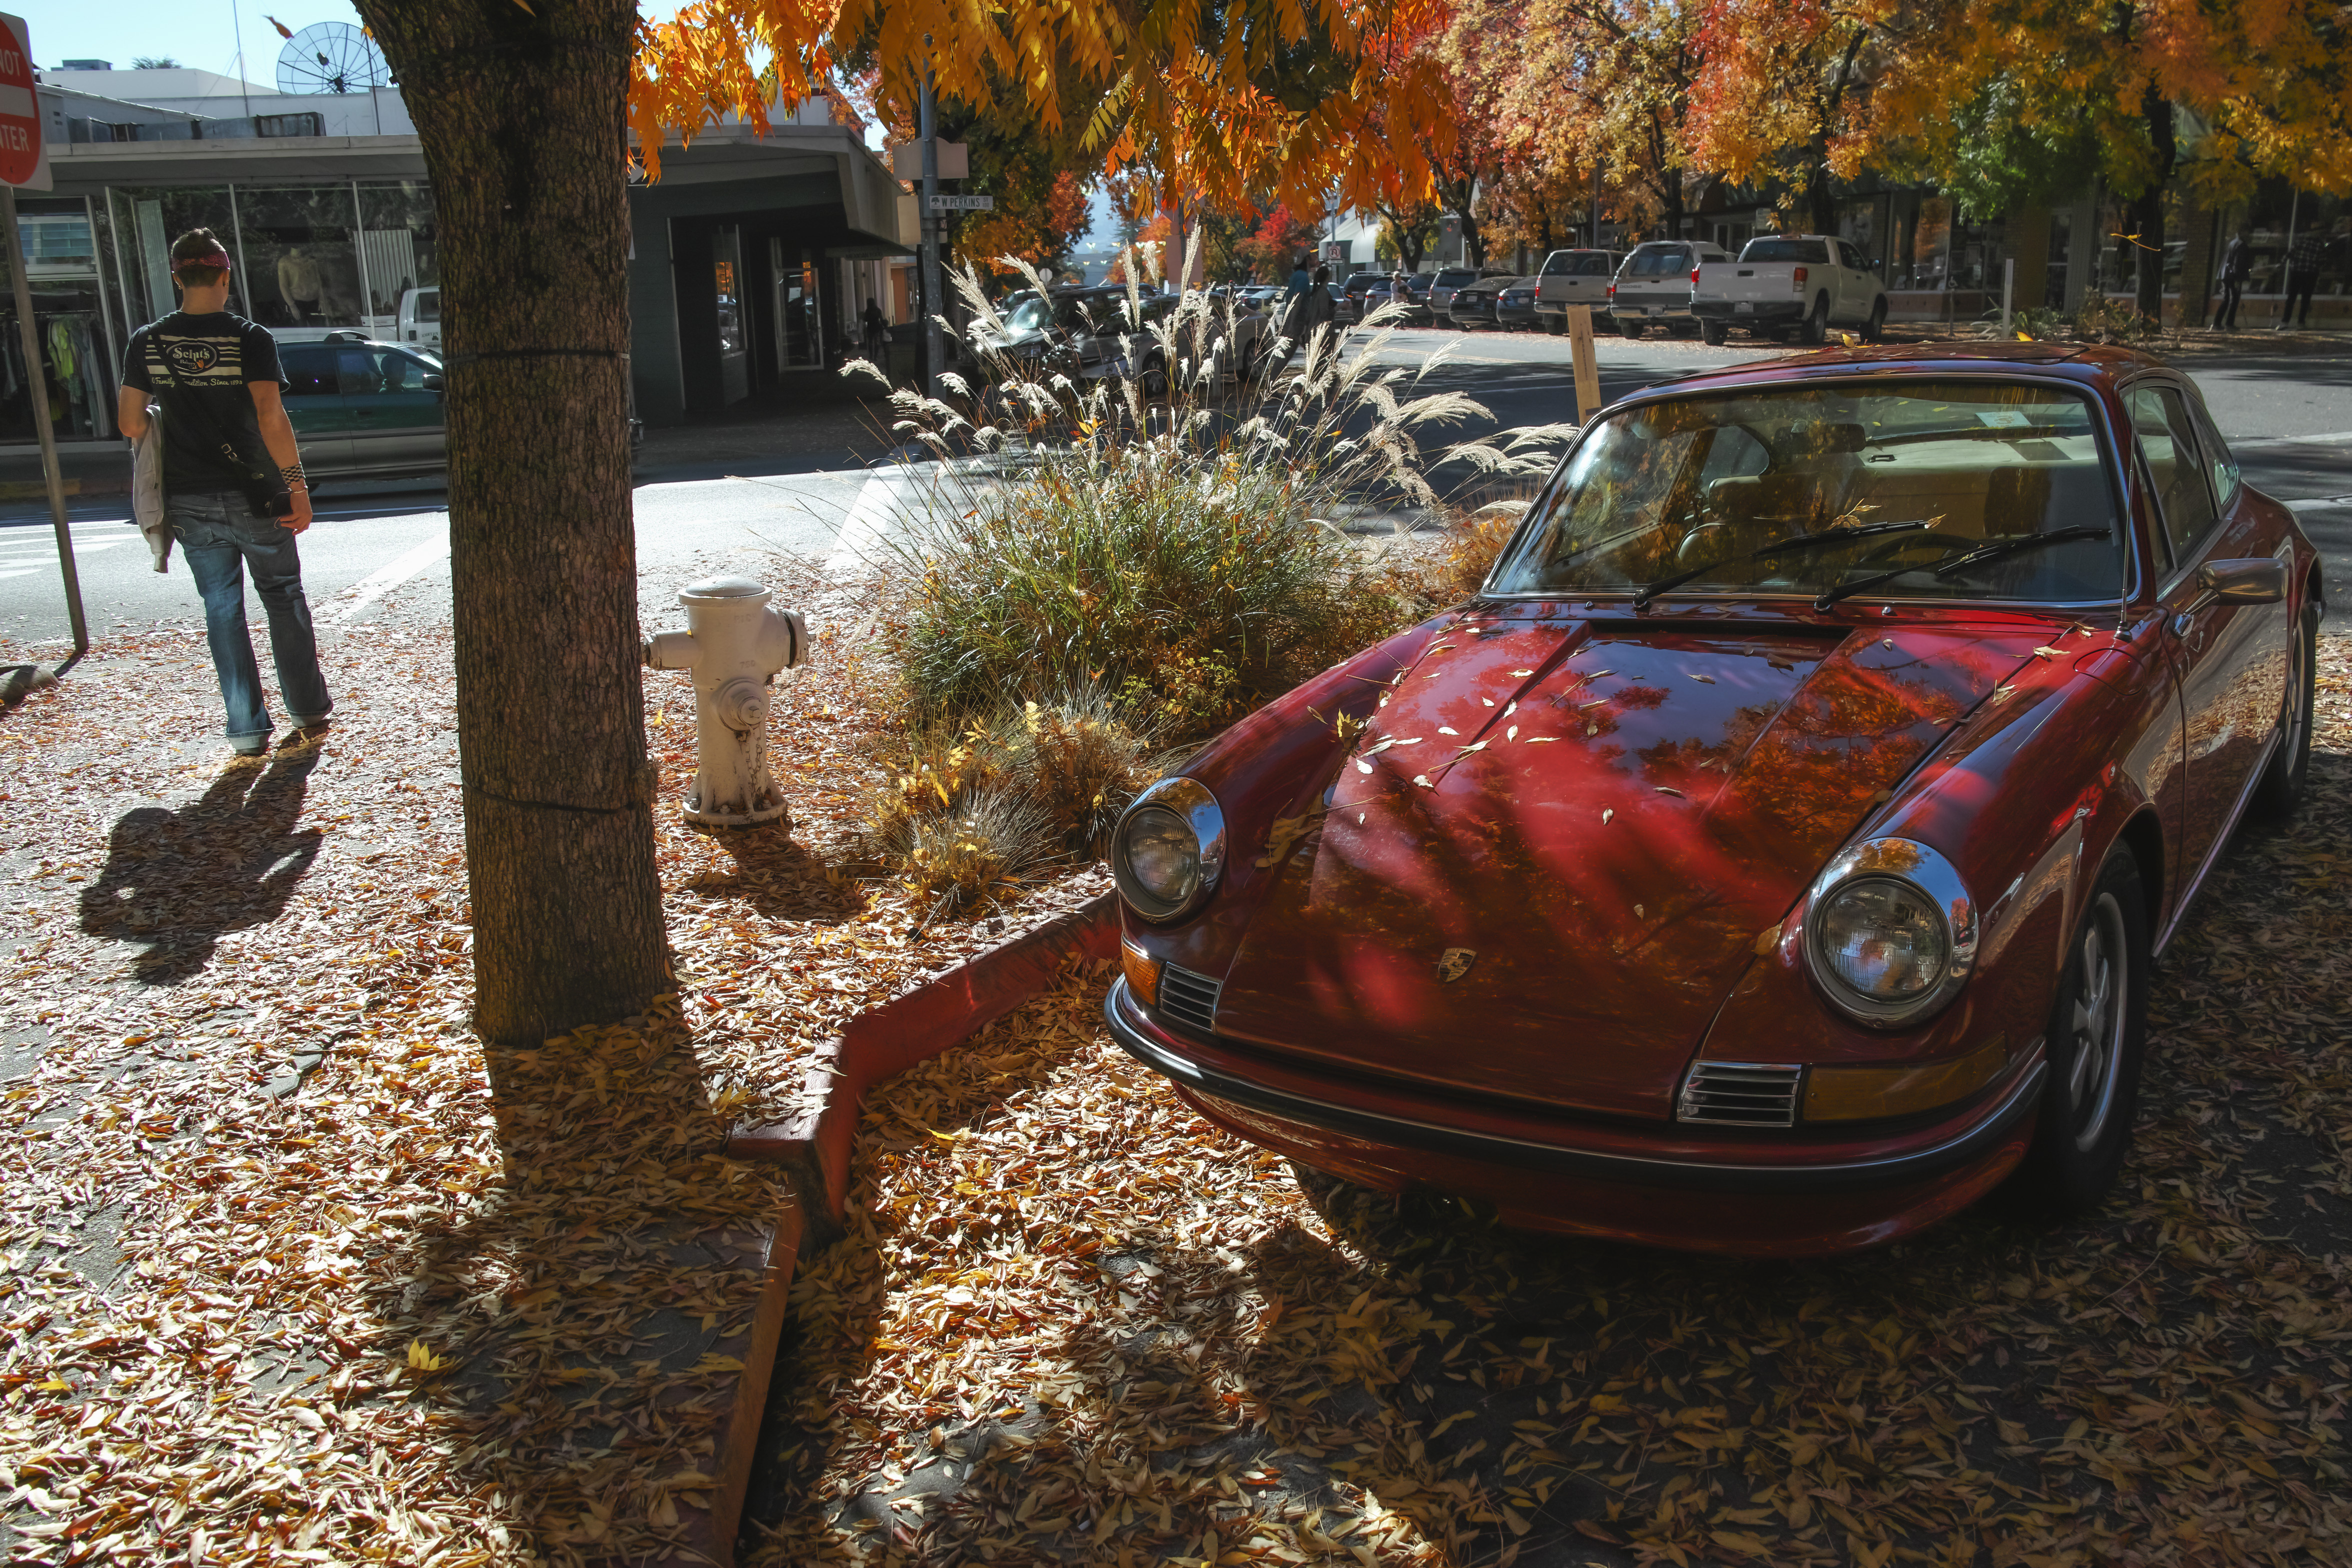
car, vehicle, sports car, convertible, ukiah, land vehicle, automobile make